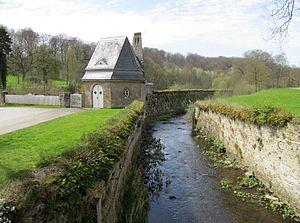
La Glenne est une rivière allemande de 17 km de long qui coule dans le land de Rhénanie-du-Nord-Westphalie. Elle est un affluent de la Möhne et donc un sous-affluent du Rhin.